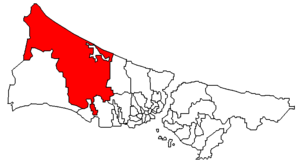
Çatalca est un des 39 districts de la ville d'Istanbul, en Turquie.